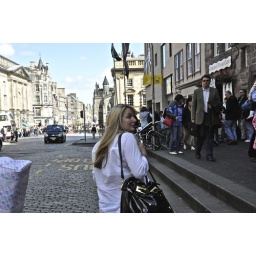
edinburgh international fringe and comedy festival 2009 pretty girl in red mac